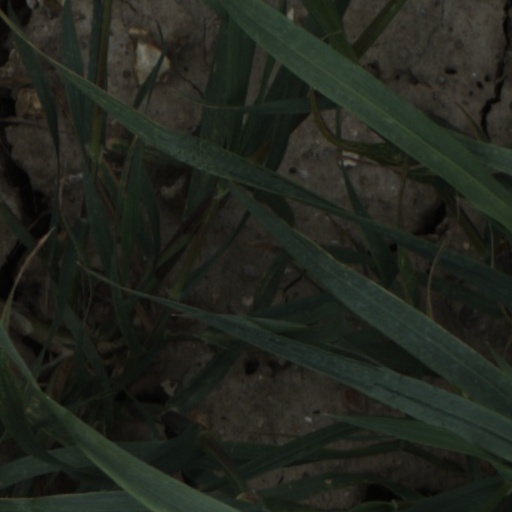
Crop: wheat